Bata Paskaljević

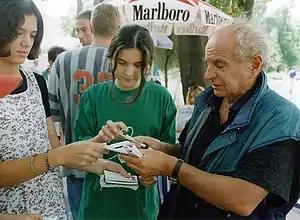
Paskaljević signing autographs in 1997 at the Filmski susreti festival in Niš.

Mihajlo "Bata" Paskaljević (14 January 1923 – 26 January 2004) was a Serbian stage, film, and television actor, permanent member of the Belgrade Drama Theatre since 1950.